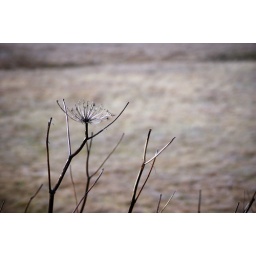
Not a single green plant in Iceland.. oh wait, there was moss!